Rick Lazio

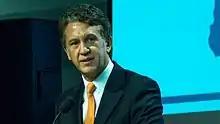
Lazio in 2015

Following his loss in the 2000 U.S. Senate election, Lazio became CEO of the Financial Services Forum. Later, he became the managing director of global real assets for JPMorgan.